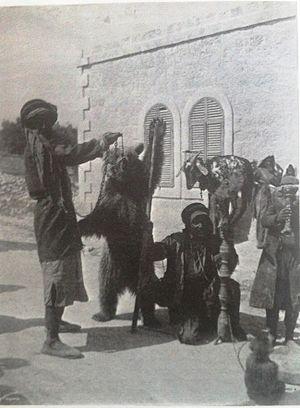
Les Doms sont un peuple indo-aryen qui vit au Moyen-Orient et en Turquie. Ils figurent la branche orientale des Roms d'Europe, frères des Loms du Caucase, ils sont parfois appelés aussi « Dummi », « Nawar », « Kurbat » ou « Zott ».